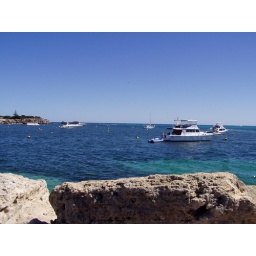
The ships in the clear blue water